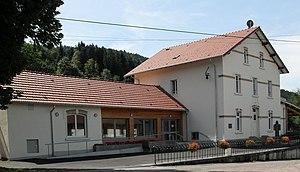
La mairie de Gerbamont
Gerbamont est une commune française du Massif des Vosges située dans le département des Vosges, en région Grand Est. Elle appartient aux unité et aire urbaines de La Bresse. Elle fait partie de la Communauté de communes des Hautes Vosges.